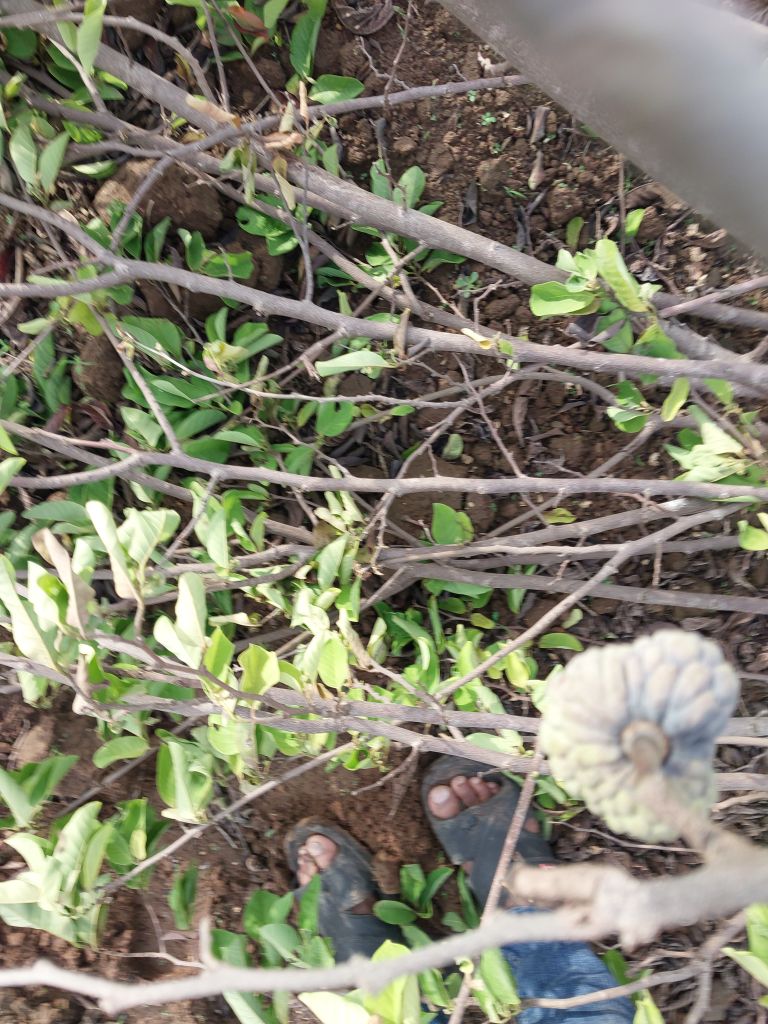
Disease label: Blank Canker